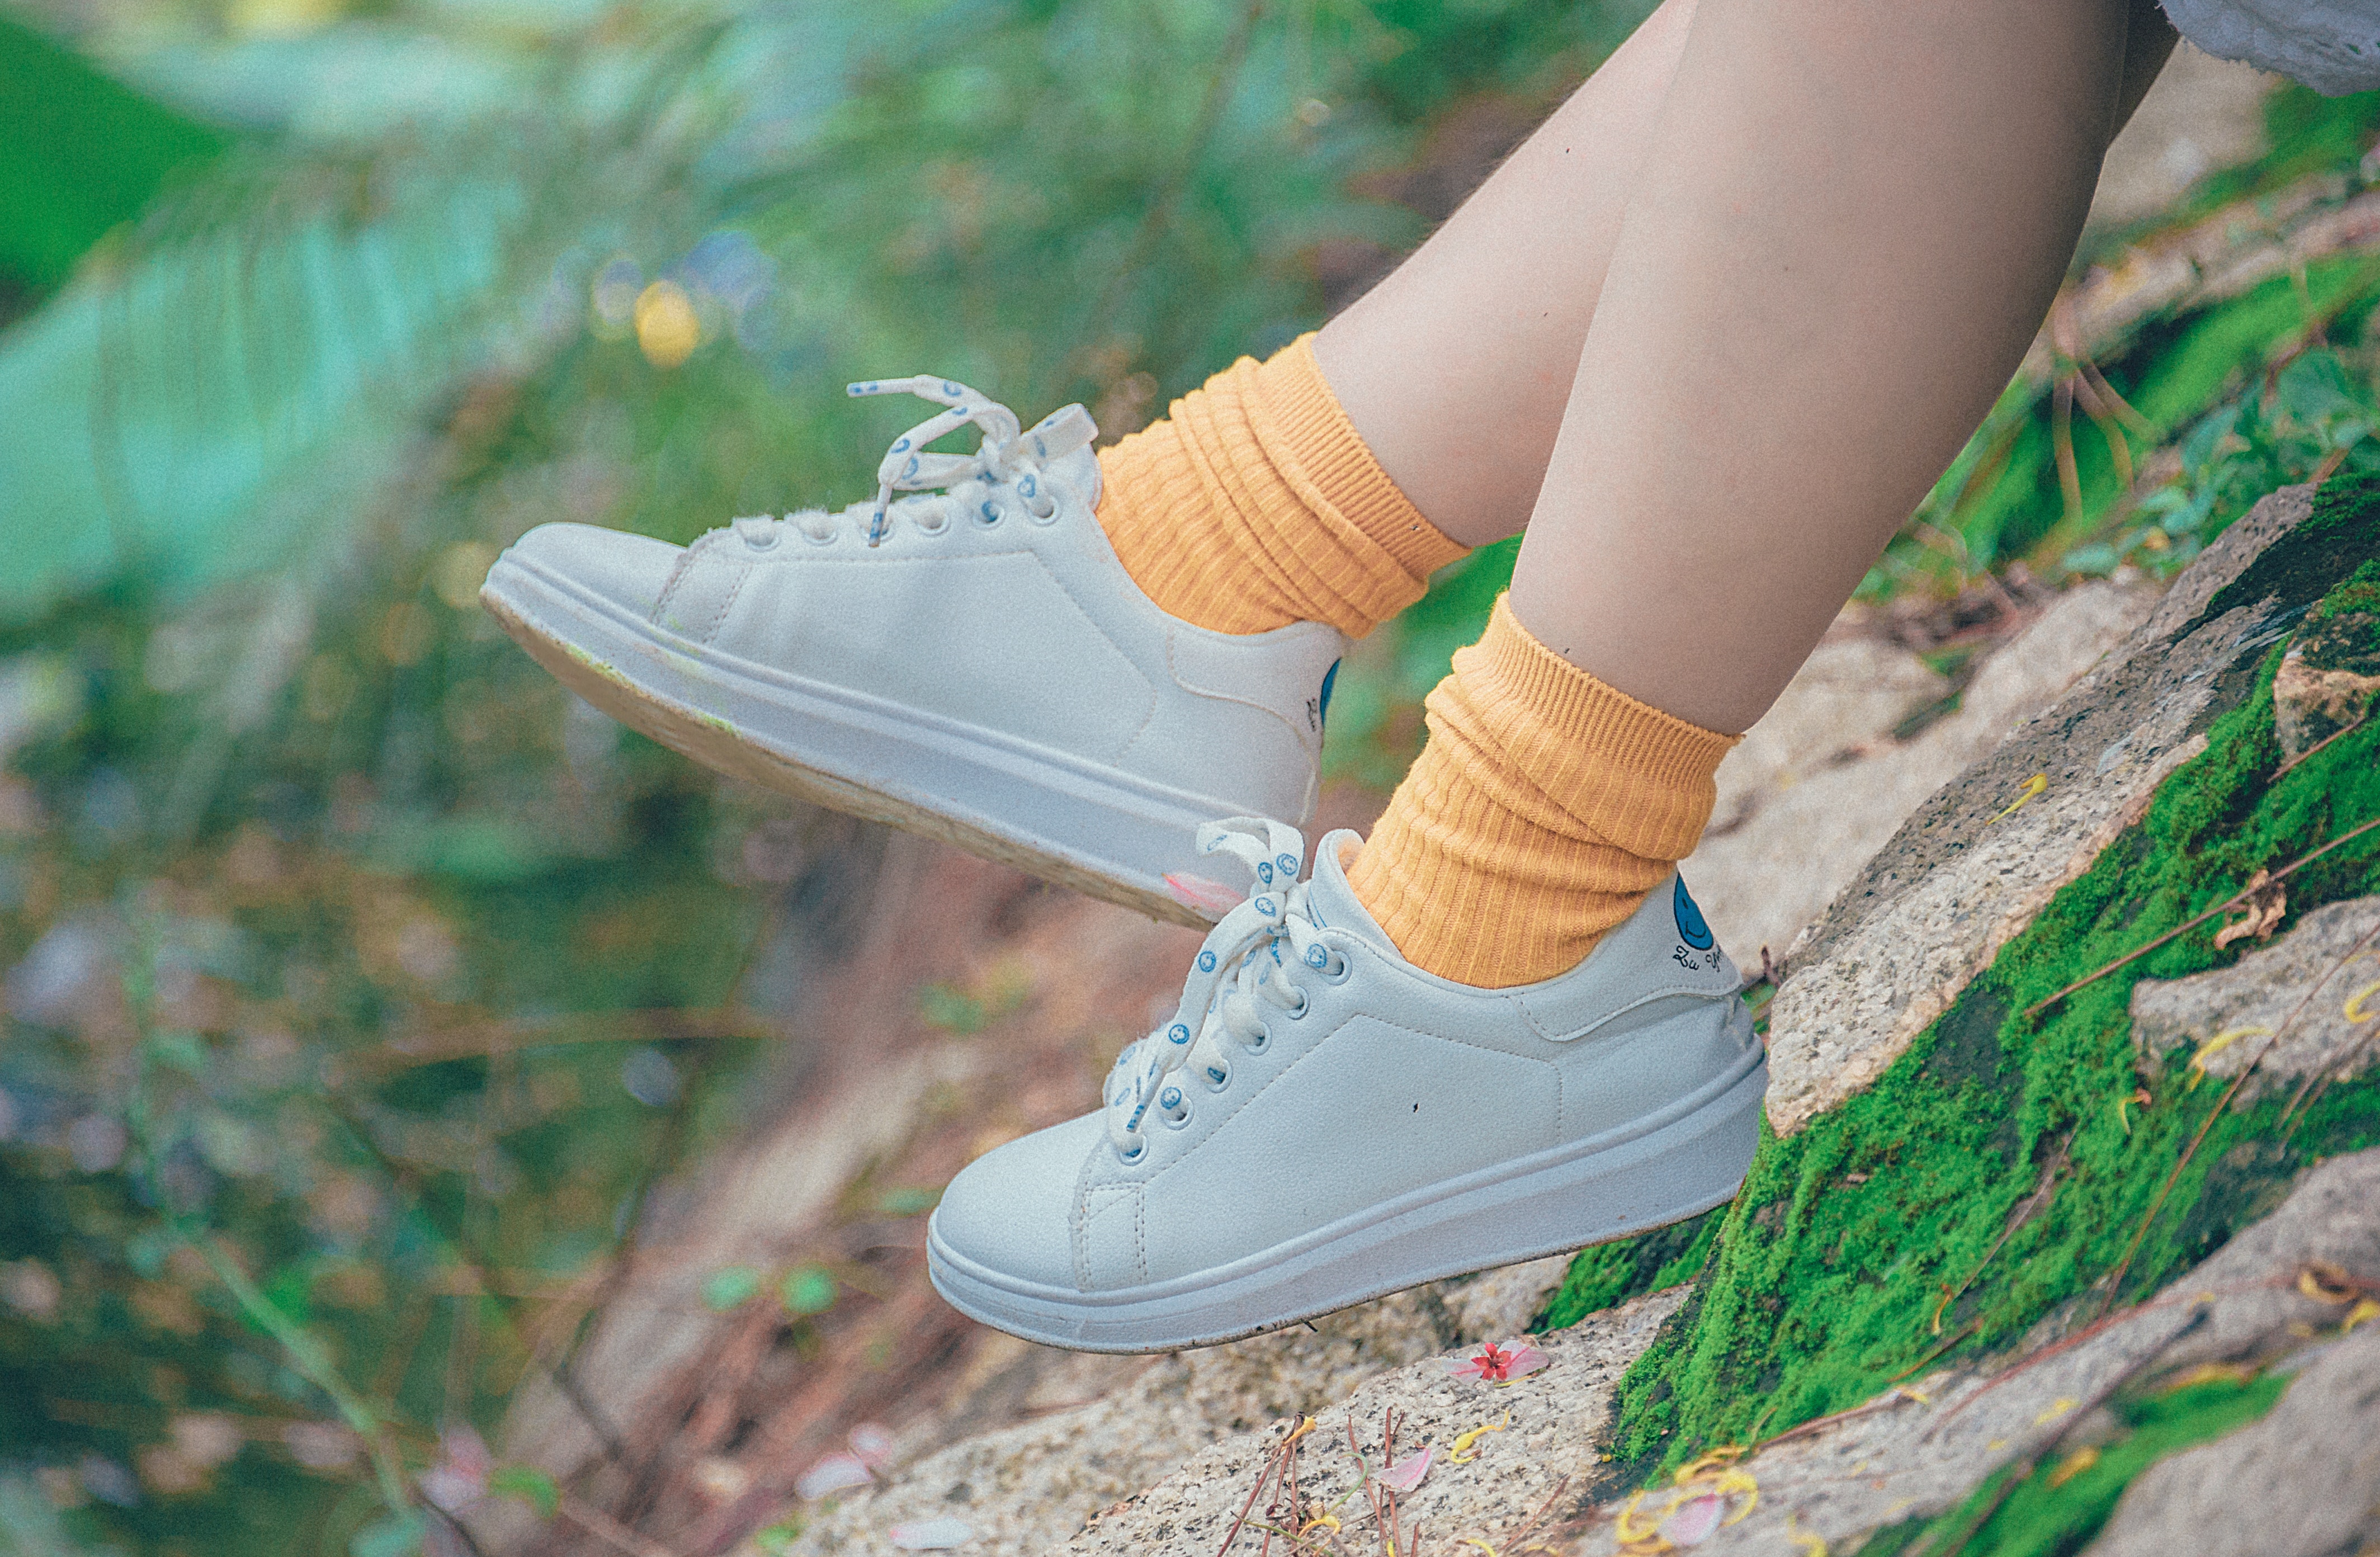
footwear, white, shoe, green, human leg, leg, Plimsoll shoe, ankle, grass, calf, sneakers, skate shoe, photography, outdoor shoe, athletic shoe, sportswear